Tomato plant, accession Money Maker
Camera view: vertical (180 deg); turntable rotation: 0 degrees
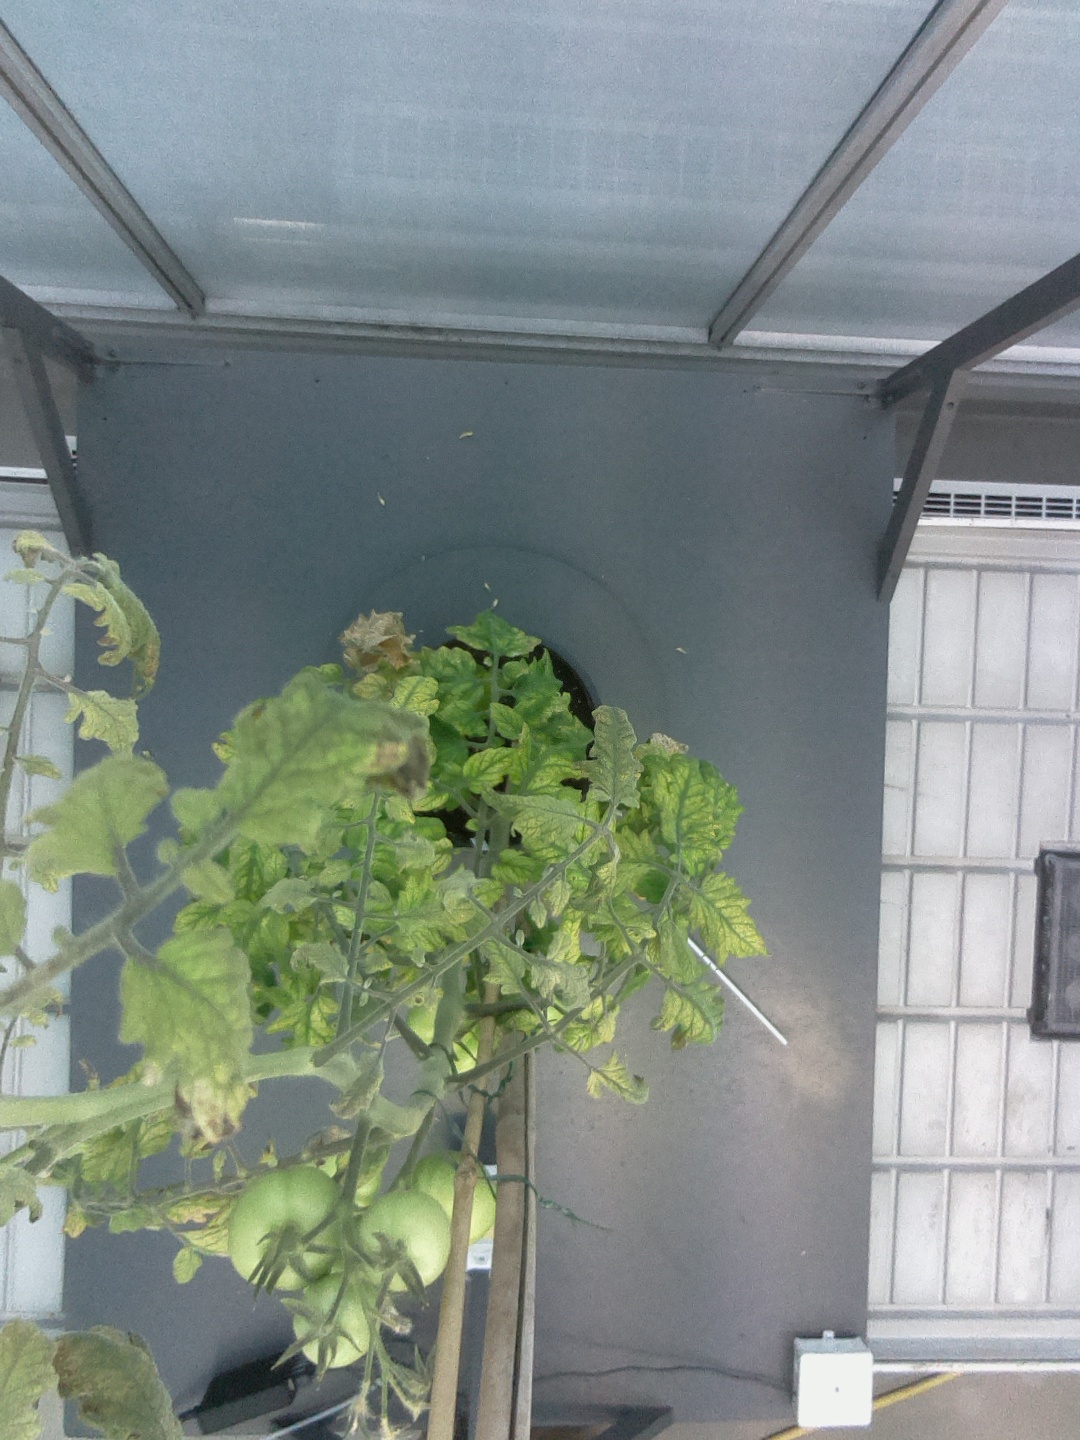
BBCH growth stage 79: 90% -100% of final fruit size